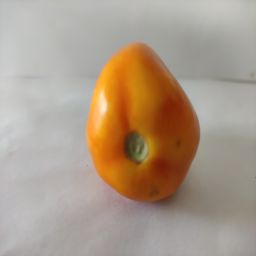
Crop: Tomato
Quality: Ripe